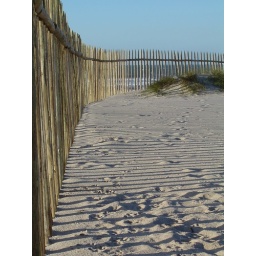
Shadows in the sand at Furadouro beach sunset.